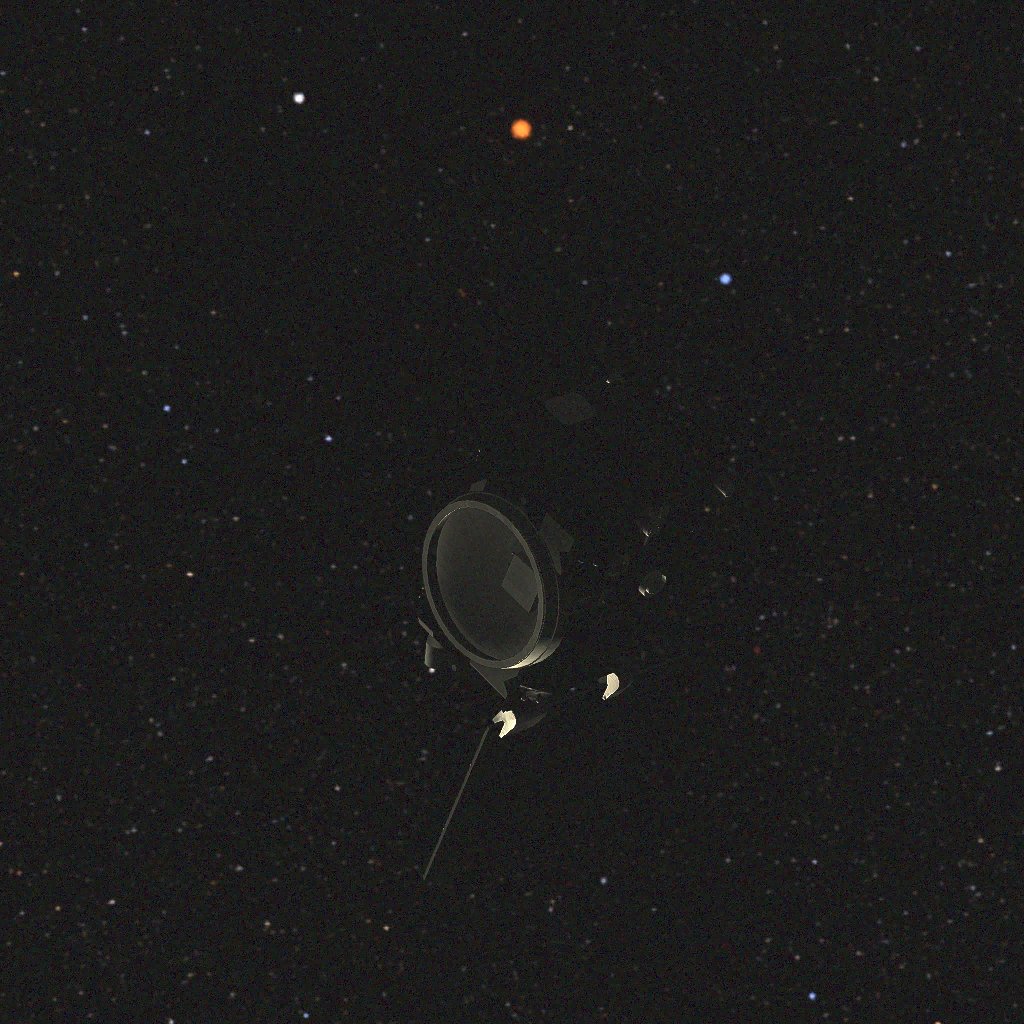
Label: proba_3_csc